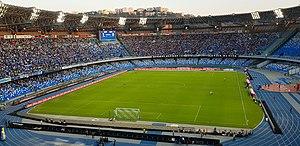
Le stade San Paolo est un stade italien situé à Naples en Campanie en Italie. Il accueille les matchs du SSC Naples. Sa capacité était de 76 824 places mais elle a été réduite à 60 240 à la suite de rénovations et d'une mise aux normes puis à 54 726 places assises pour l’Universiade d'été de 2019.